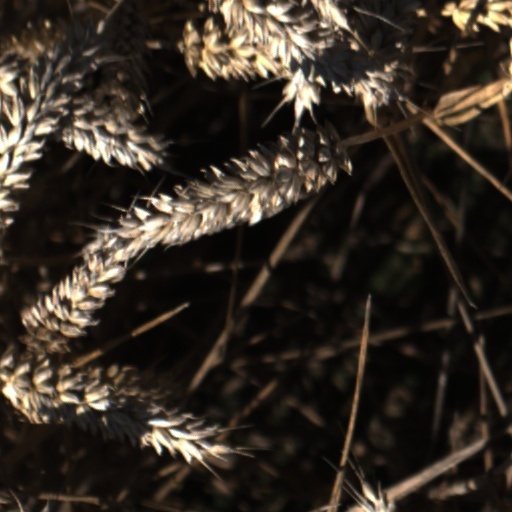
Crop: wheat